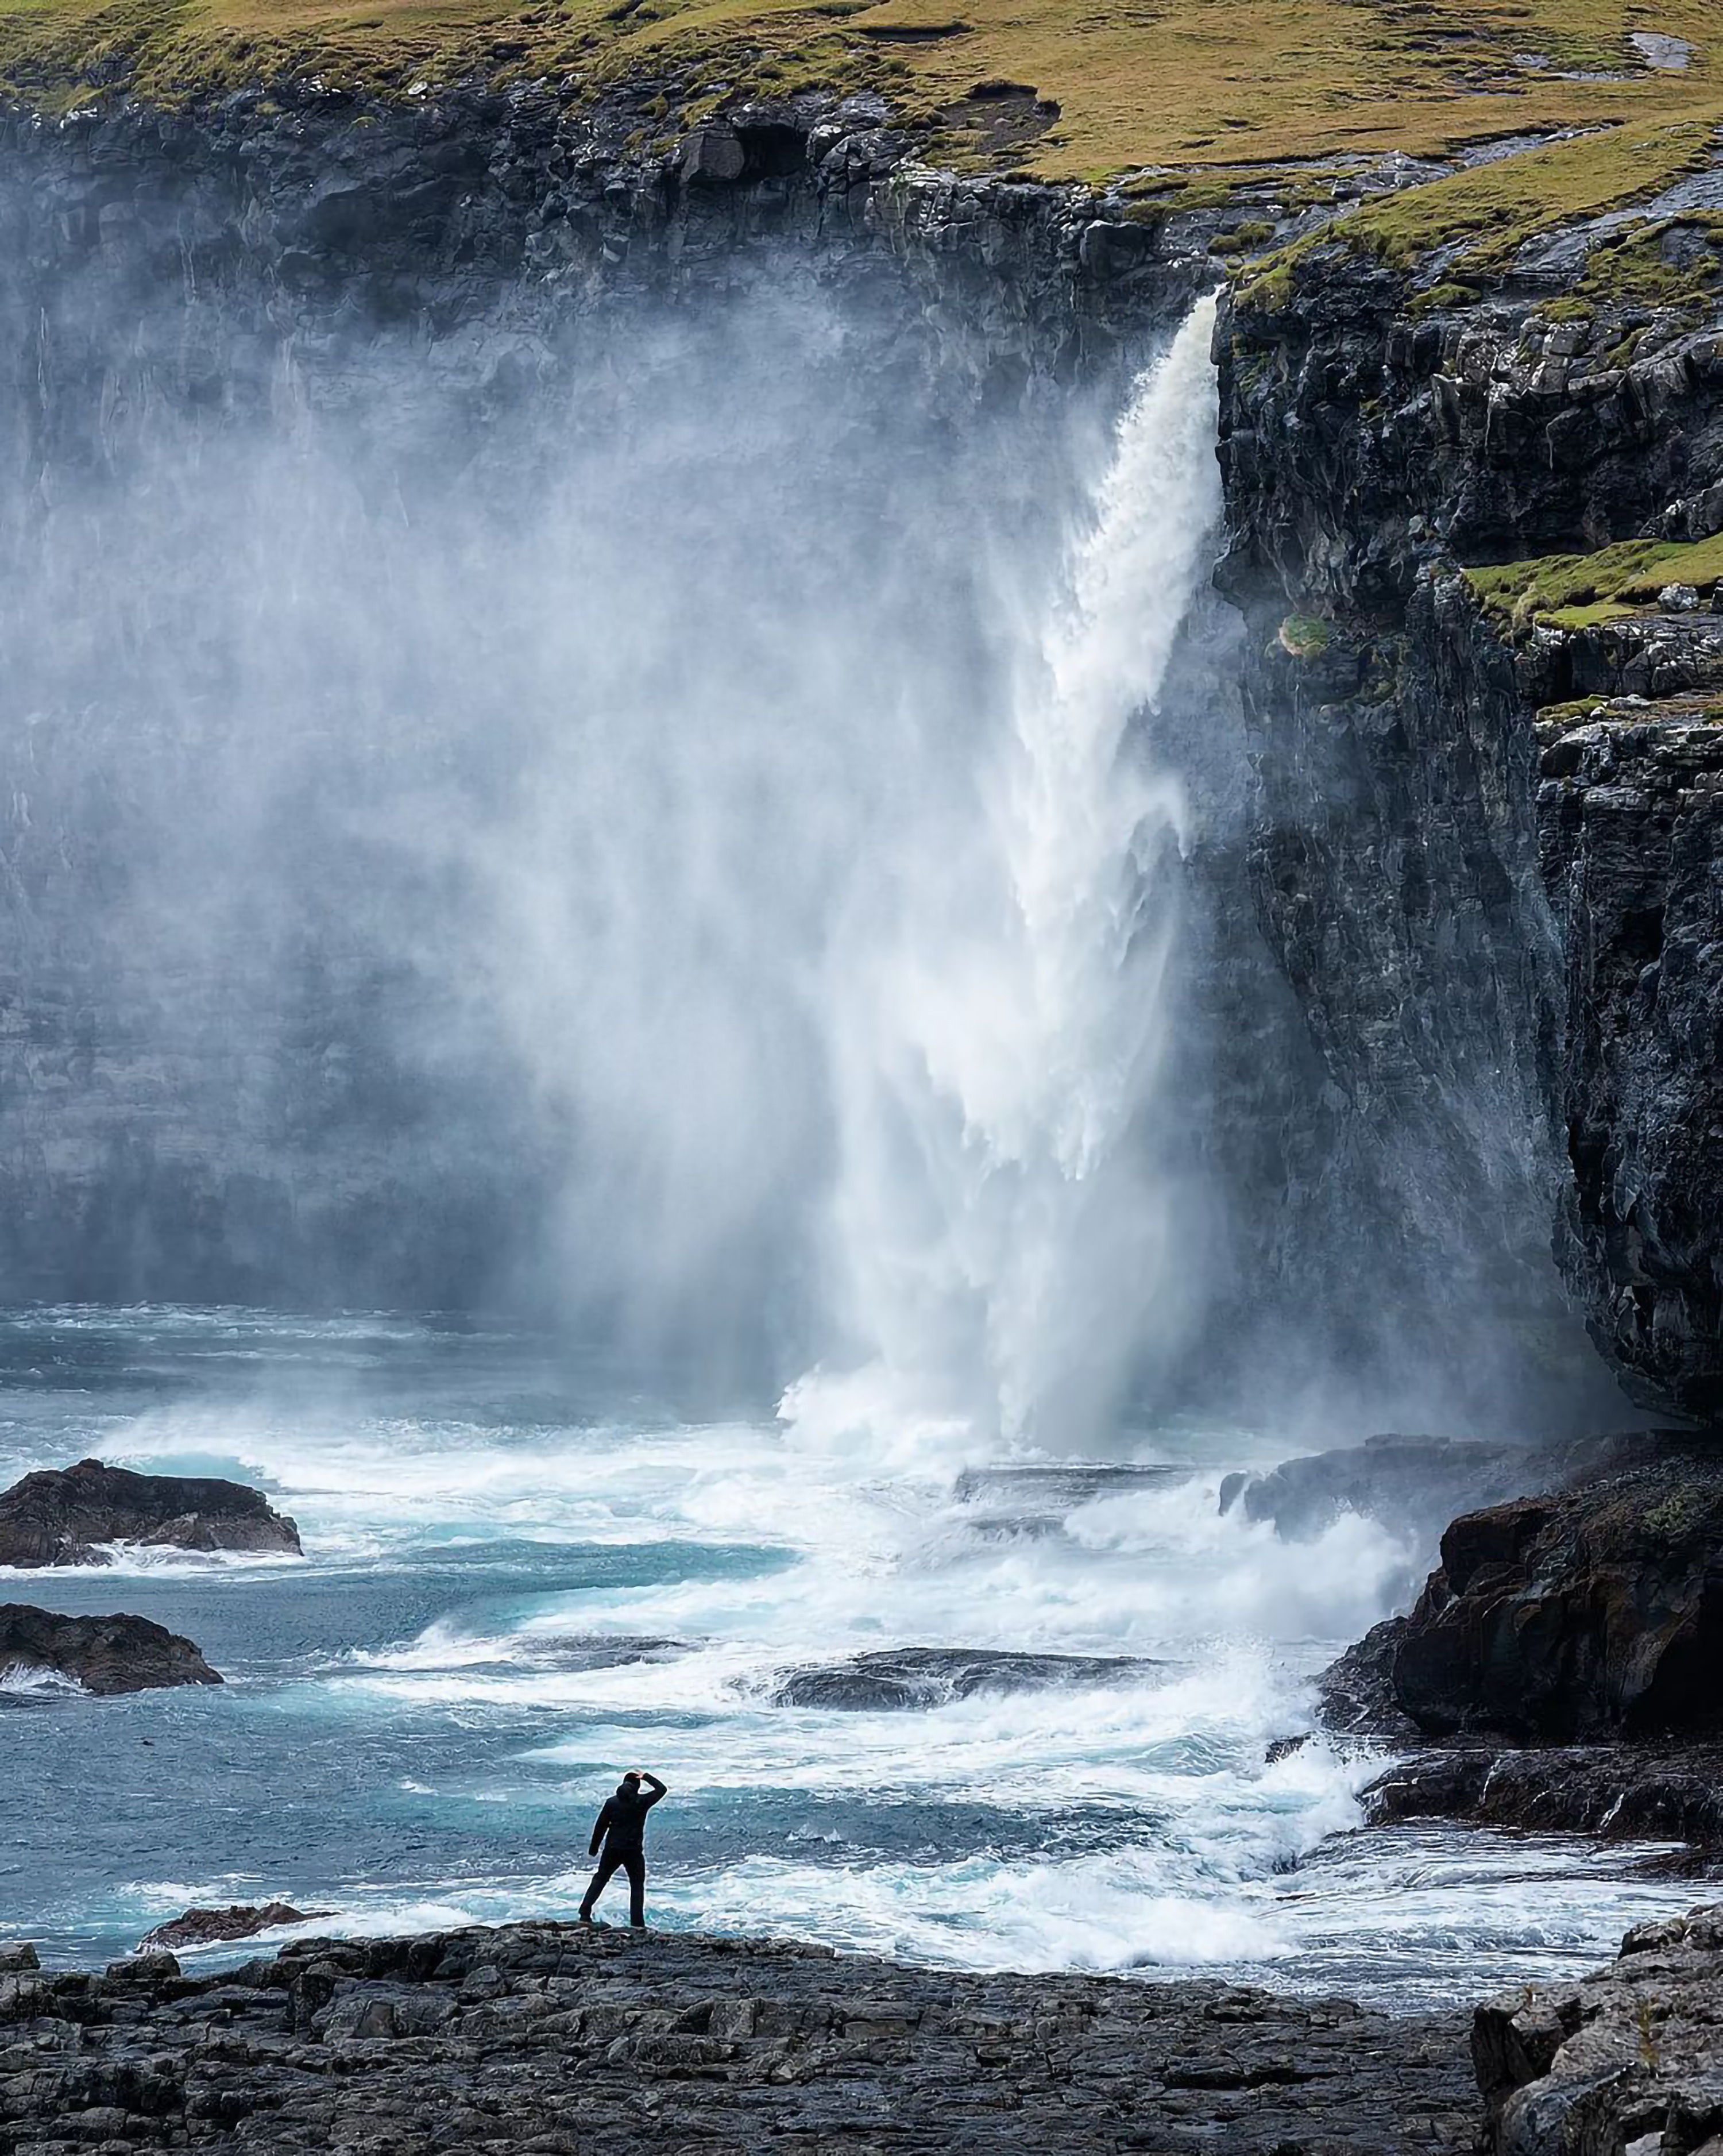
natural, water, water resources, natural landscape, waterfall, body of water, fluvial landforms of streams, watercourse, liquid, wind wave, sky, spring, geological phenomenon, landscape, chute, wind, water feature, geology, wave, stream, rock, ocean, rapid, meteorological phenomenon, lake, mountain river, tide, headland, sea, coast, mineral spring, horizon, river